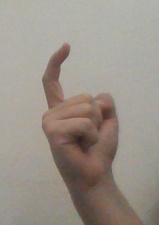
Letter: ra